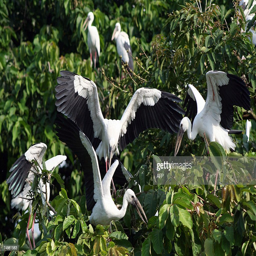
migratory birds open - billed perch in trees km north .